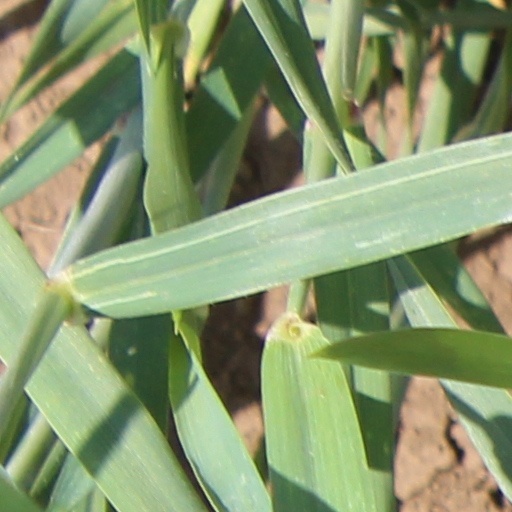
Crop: wheat